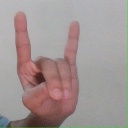
अक्षर: श